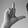
ASL letter: L